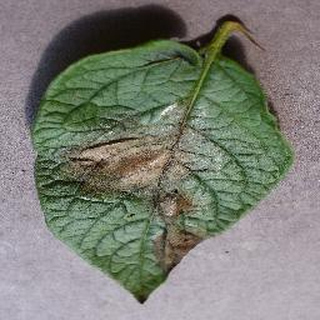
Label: potato_late_blight